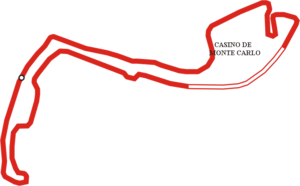
Le casino de Monte-Carlo est un prestigieux casino de style Belle Époque situé à Monaco, dans le quartier de Monte-Carlo, sur la Côte d'Azur. L'actuel bâtiment a été conçu en 1879 par Charles Garnier. Il fait suite au premier casino qui fut inauguré sur ce site en 1863 par le prince Charles III de Monaco et par François Blanc, fondateur de la Société des bains de mer de Monaco. Aujourd'hui, la Société des Bains de Mer, devenue Groupe Monte-Carlo SBM est toujours propriétaire et exploitant du casino de Monte-Carlo.